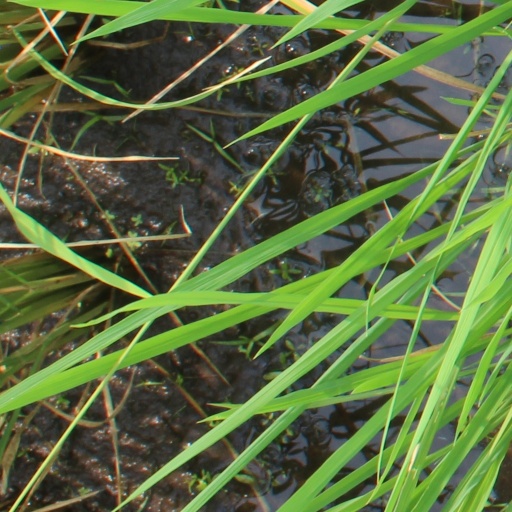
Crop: rice